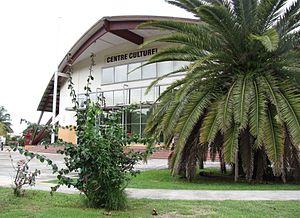
Le Mont-Dore est la troisième commune de Nouvelle-Calédonie en nombre d'habitants.
La Nouvelle-Calédonie est une collectivité française composée d'un ensemble d'îles et d'archipels d'Océanie, situés en mer de Corail et dans l'océan Pacifique Sud. L'île principale est la Grande Terre, longue de 400 km et comptant 64 km en sa plus grande largeur.
La Nouvelle-Calédonie a développé, au travers des nombreuses communautés qui composent sa population, une grande mixité et diversité culturelles.